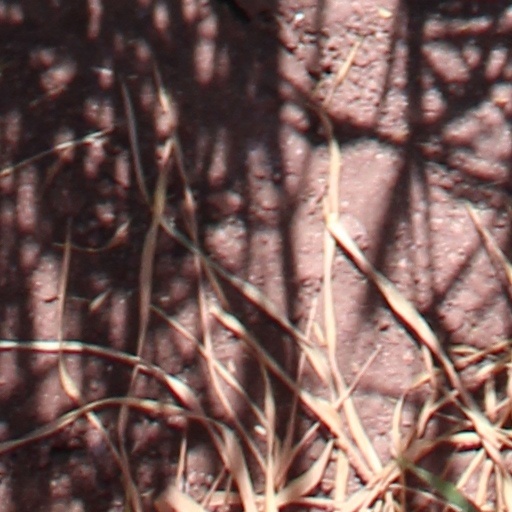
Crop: wheat